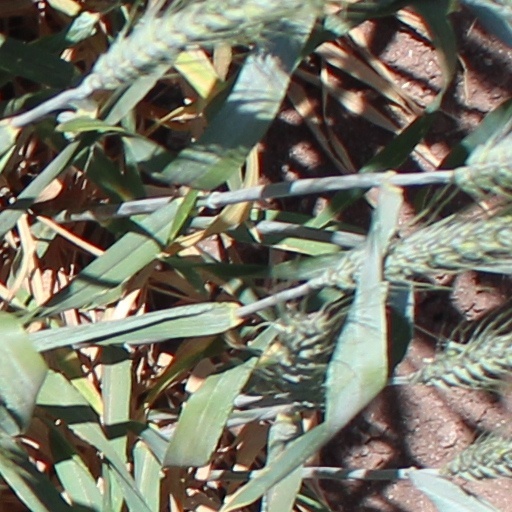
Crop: wheat